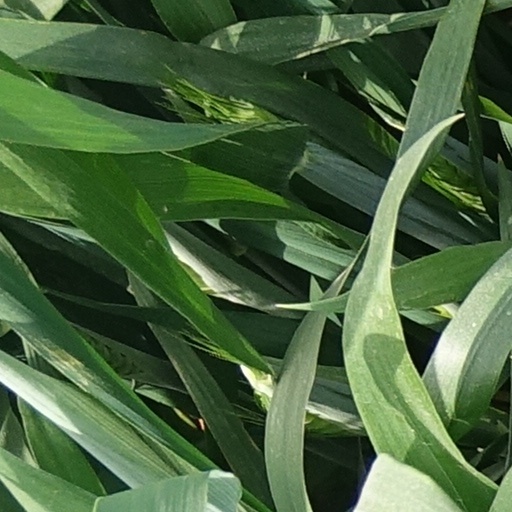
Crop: wheat